Arbigny

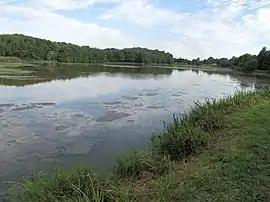
The "Grand-Étang" near Arbigny

Arbigny is a commune in the Ain department in the Auvergne-Rhône-Alpes region of eastern France.